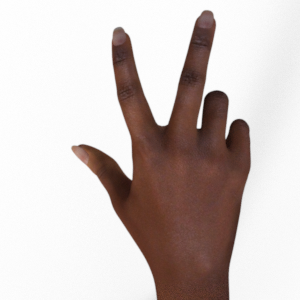
Label: scissors